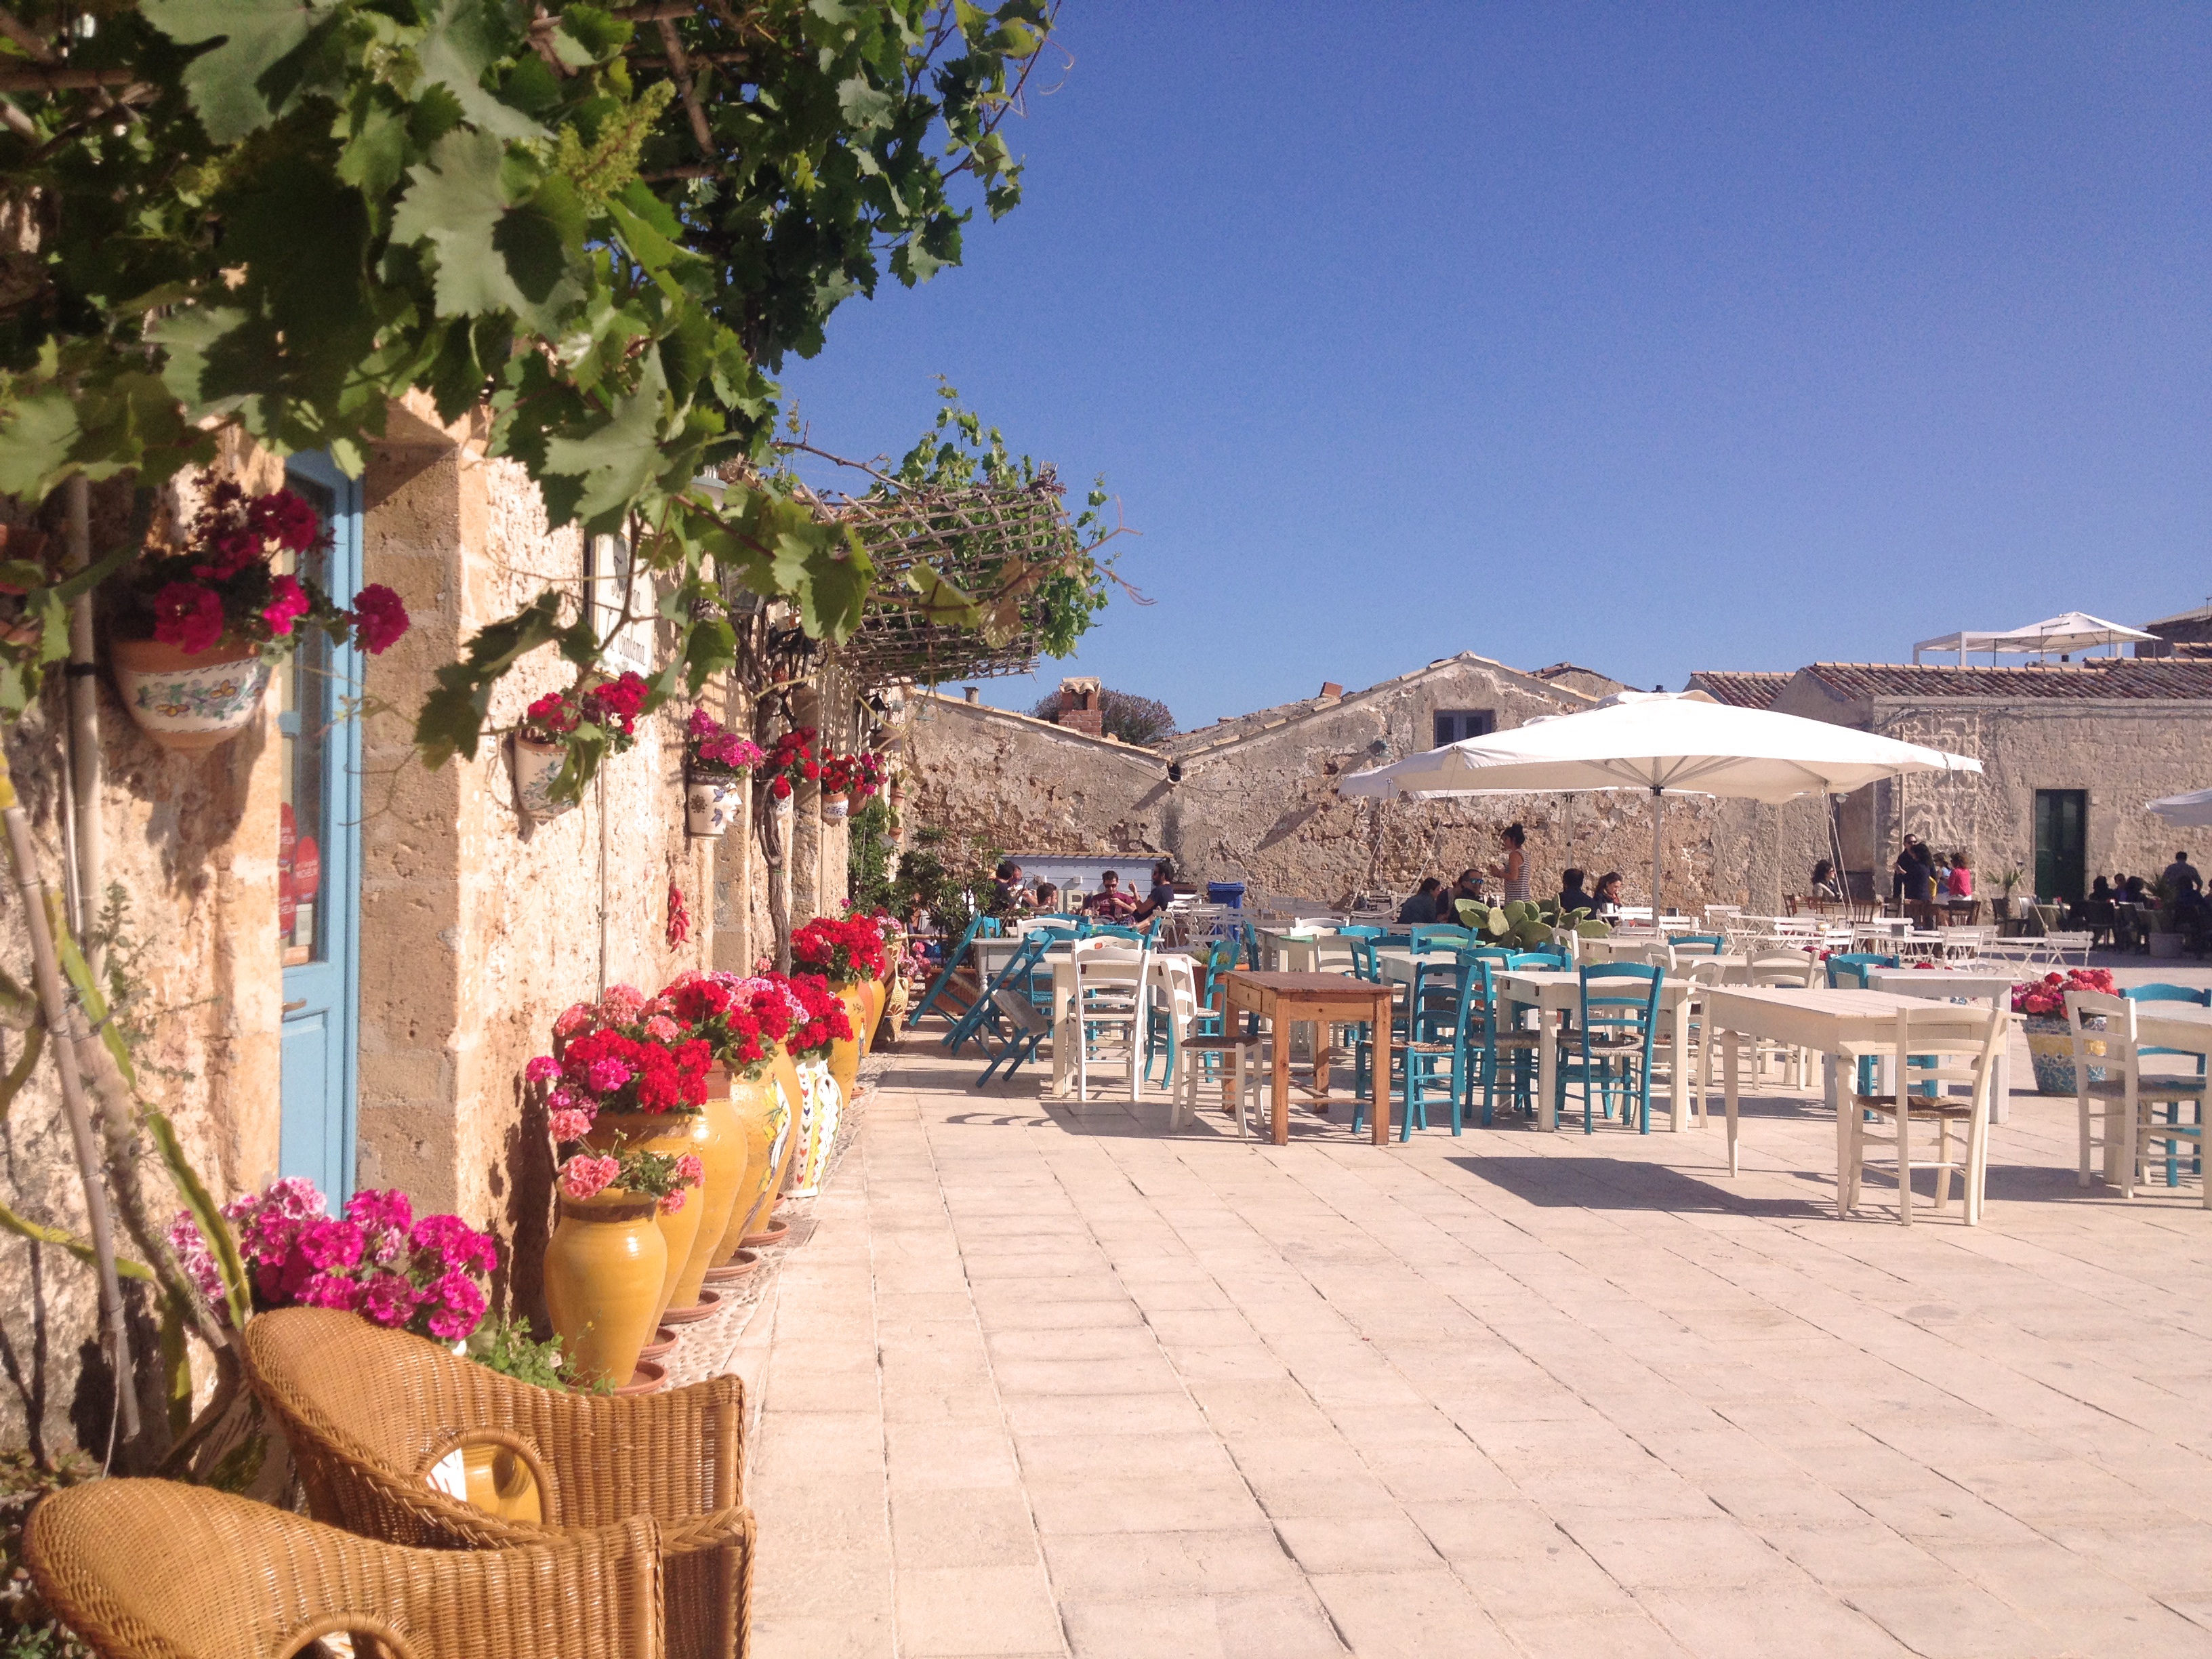
town, walkway, vacation, village, plaza, resort